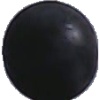
Label: Grape Blue 1